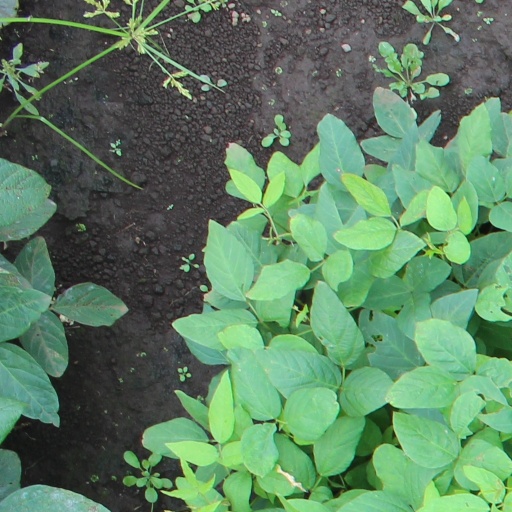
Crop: soybean